Stećak forms

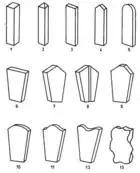
Stecak forms -basic- columns

"Gable-shaped" or "sarcophagus" stećak is a "chest" where the upper side is no longer horizontal but resembles a gabled house-roof. The name "sarcophagus" is also because at first glance it is similar to the Roman sarcophagus. Sometimes the top surfaces of the gables are slightly protruding, and sometimes slightly hollowed out. The top is sometimes high and steep, and sometimes low. There are several varieties of "gable" stećaks with four different varieties of top surfaces. In a significant number of examples, the top surface somewhat exceeds the vertical surfaces of the monument, so that viewer experience a top with eaves and gutters. The size of the "gables" is very different, especially their height. In Herzegovina they are very high, while in central and northeastern Bosnia, in Podrinje, for its low ridges. As with "chests", many "gables" are beveled towards the bottom. Also, with this form of stećak, there are "doubles". Several examples of "doubles" were also found consisting of two equal joined – homogeneous – "gables". "Gable-shaped" stećak can be said to be more carefully and more elaborately carved than the others. It makes about 9% of the total number of stećaks in general.